Winnipeg Maroons (ice hockey)

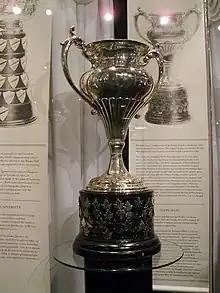
Silver bowl trophy with two large handles, mounted on a black plinth.

The Winnipeg Maroons existed as a senior hockey team of and on from at least 1925 to 1964. Senior hockey leagues did not consistently exist in Manitoba during those years, so the club would have competed in exhibition games during the years it was not part of an official league. This would have also prepared them for late season Allan Cup competition, where the winner of the Western Canada playdowns would face the representative from Eastern Canada for the Allan Cup senior ice hockey national championship.